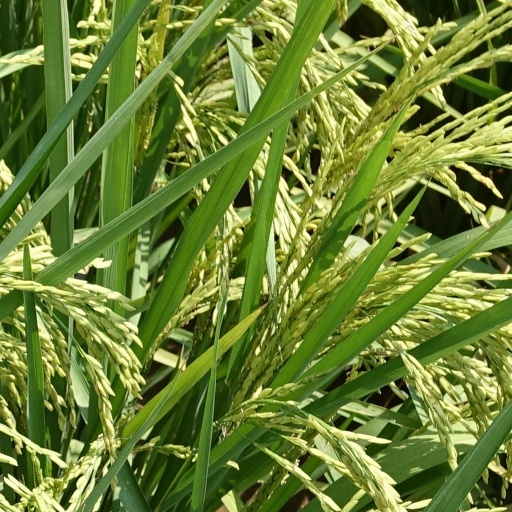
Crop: rice